Mihajlo Pupin

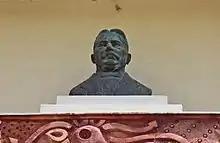
Pupin's bust above the entrance of the National Home in Idvor, the work of sculptor Ivan Meštrović

Columbia University's Physical Laboratories building, built in 1927, is named Pupin Hall in his honor. It houses the physics and astronomy departments of the university. During Pupin's tenure, Harold C. Urey, in his work with the hydrogen isotope deuterium demonstrated the existence of heavy water, the first major scientific breakthrough in the newly founded laboratories (1931). In 1934 Urey was awarded the Nobel Prize in Chemistry for the work he performed in Pupin Hall related to his discovery of "heavy hydrogen".